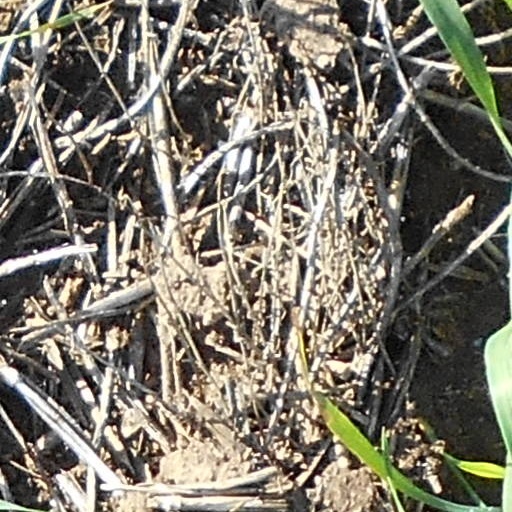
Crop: wheat